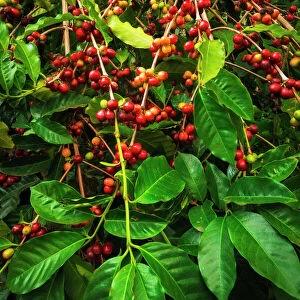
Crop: unknown
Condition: coffee